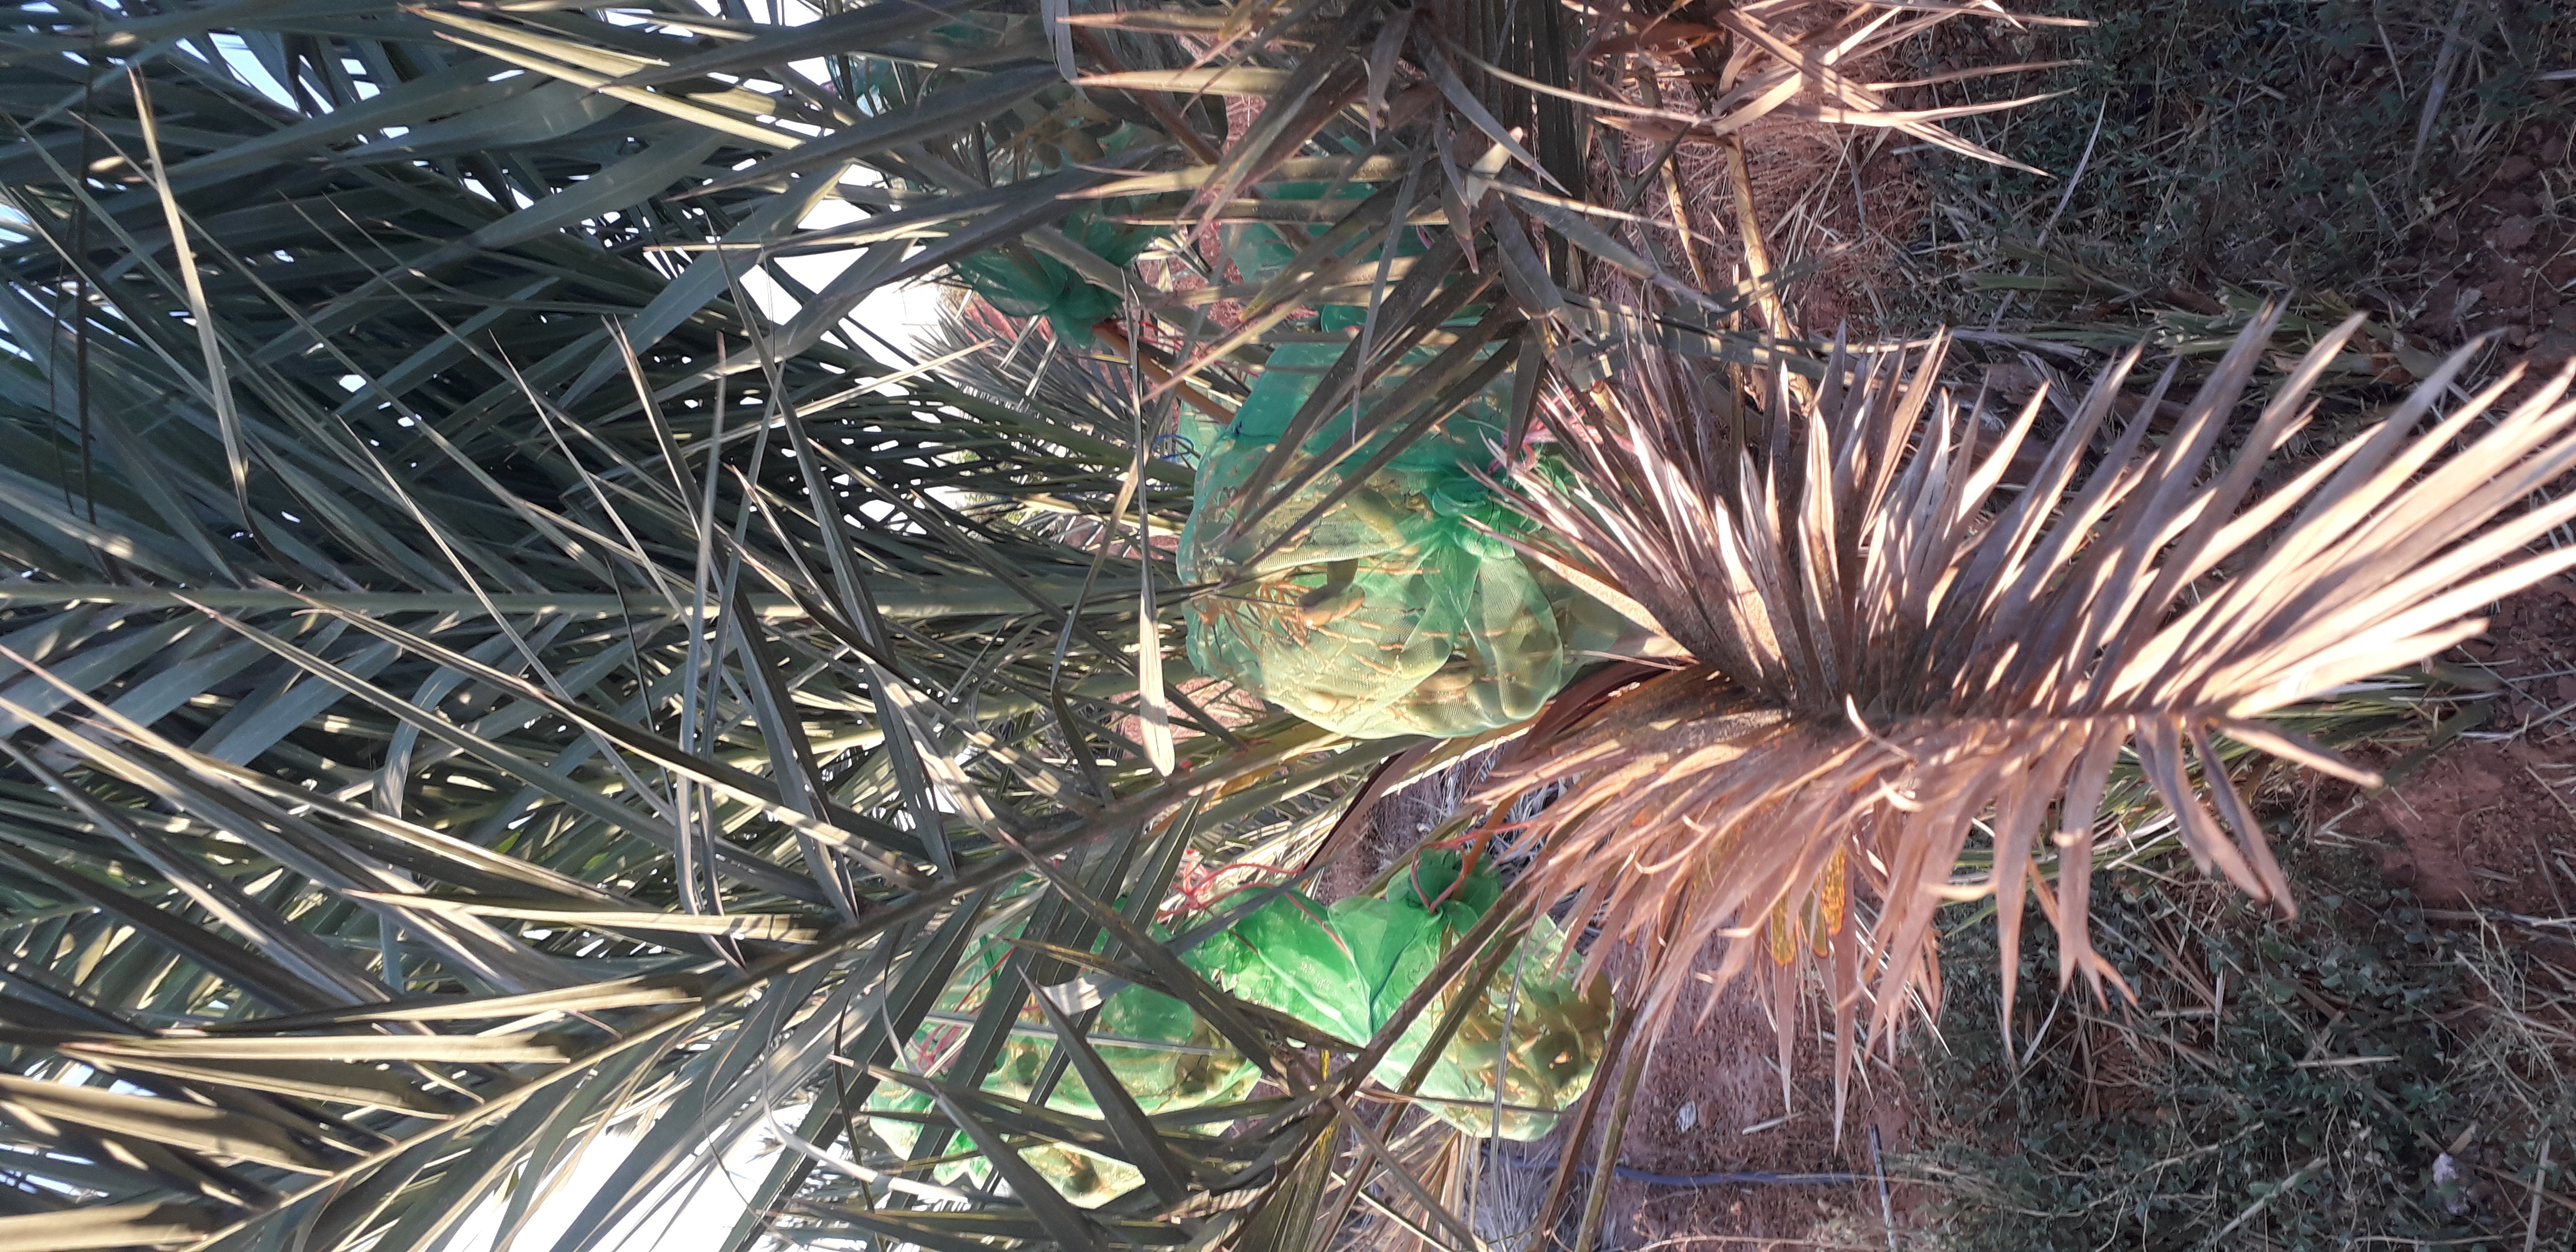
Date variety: Boumajhoul